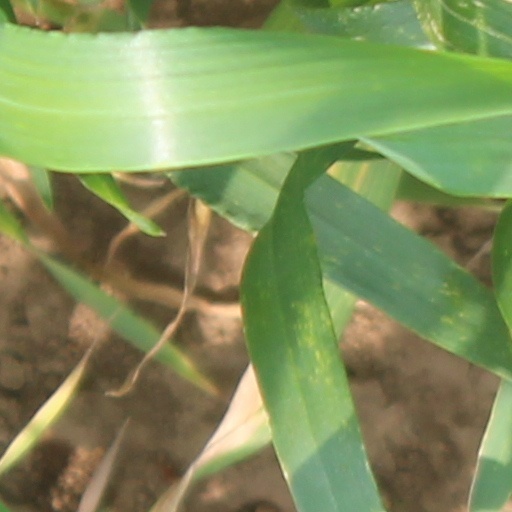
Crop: wheat